Marble Hill, Manhattan

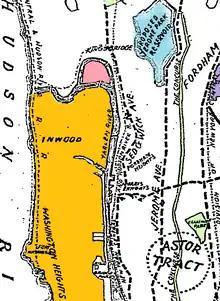
Marble Hill (highlighted in pink) in an 1896 map

Marble Hill once unmistakably belonged to Manhattan, forming the island's northernmost tip. The Spuyten Duyvil Creek flowed to the neighborhood's north, connecting the Hudson and Harlem Rivers. The creek separated Marble Hill from the Bronx, and by extension, the North American mainland. Marble Hill became an island in its own right in 1817, when two small streams were dug up to form a 30-foot-wide canal. This waterway ran 1500 feet east–west from the Spuyten Duyvil Creek to the Harlem River at approximately 222nd Street, cutting off Marble Hill from Manhattan Island. Known at different times as Dyckman's Canal, Boltons’ Canal, or Nichols’ Canal, the waterway once powered Curtis and John Bolton's marble mill, which sat alongside it.